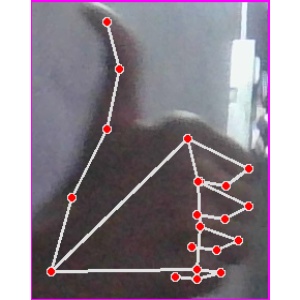
अक्षर: थ